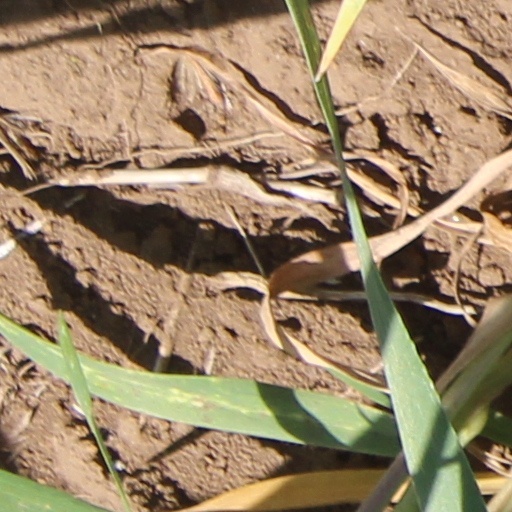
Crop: wheat